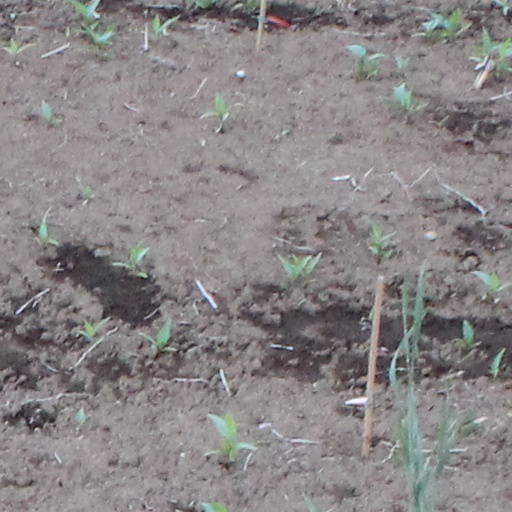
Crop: wheat